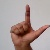
The image shows a hand gesture representing the letter 'L' in Indian Sign Language.